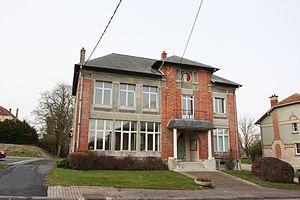
Village Ardennais